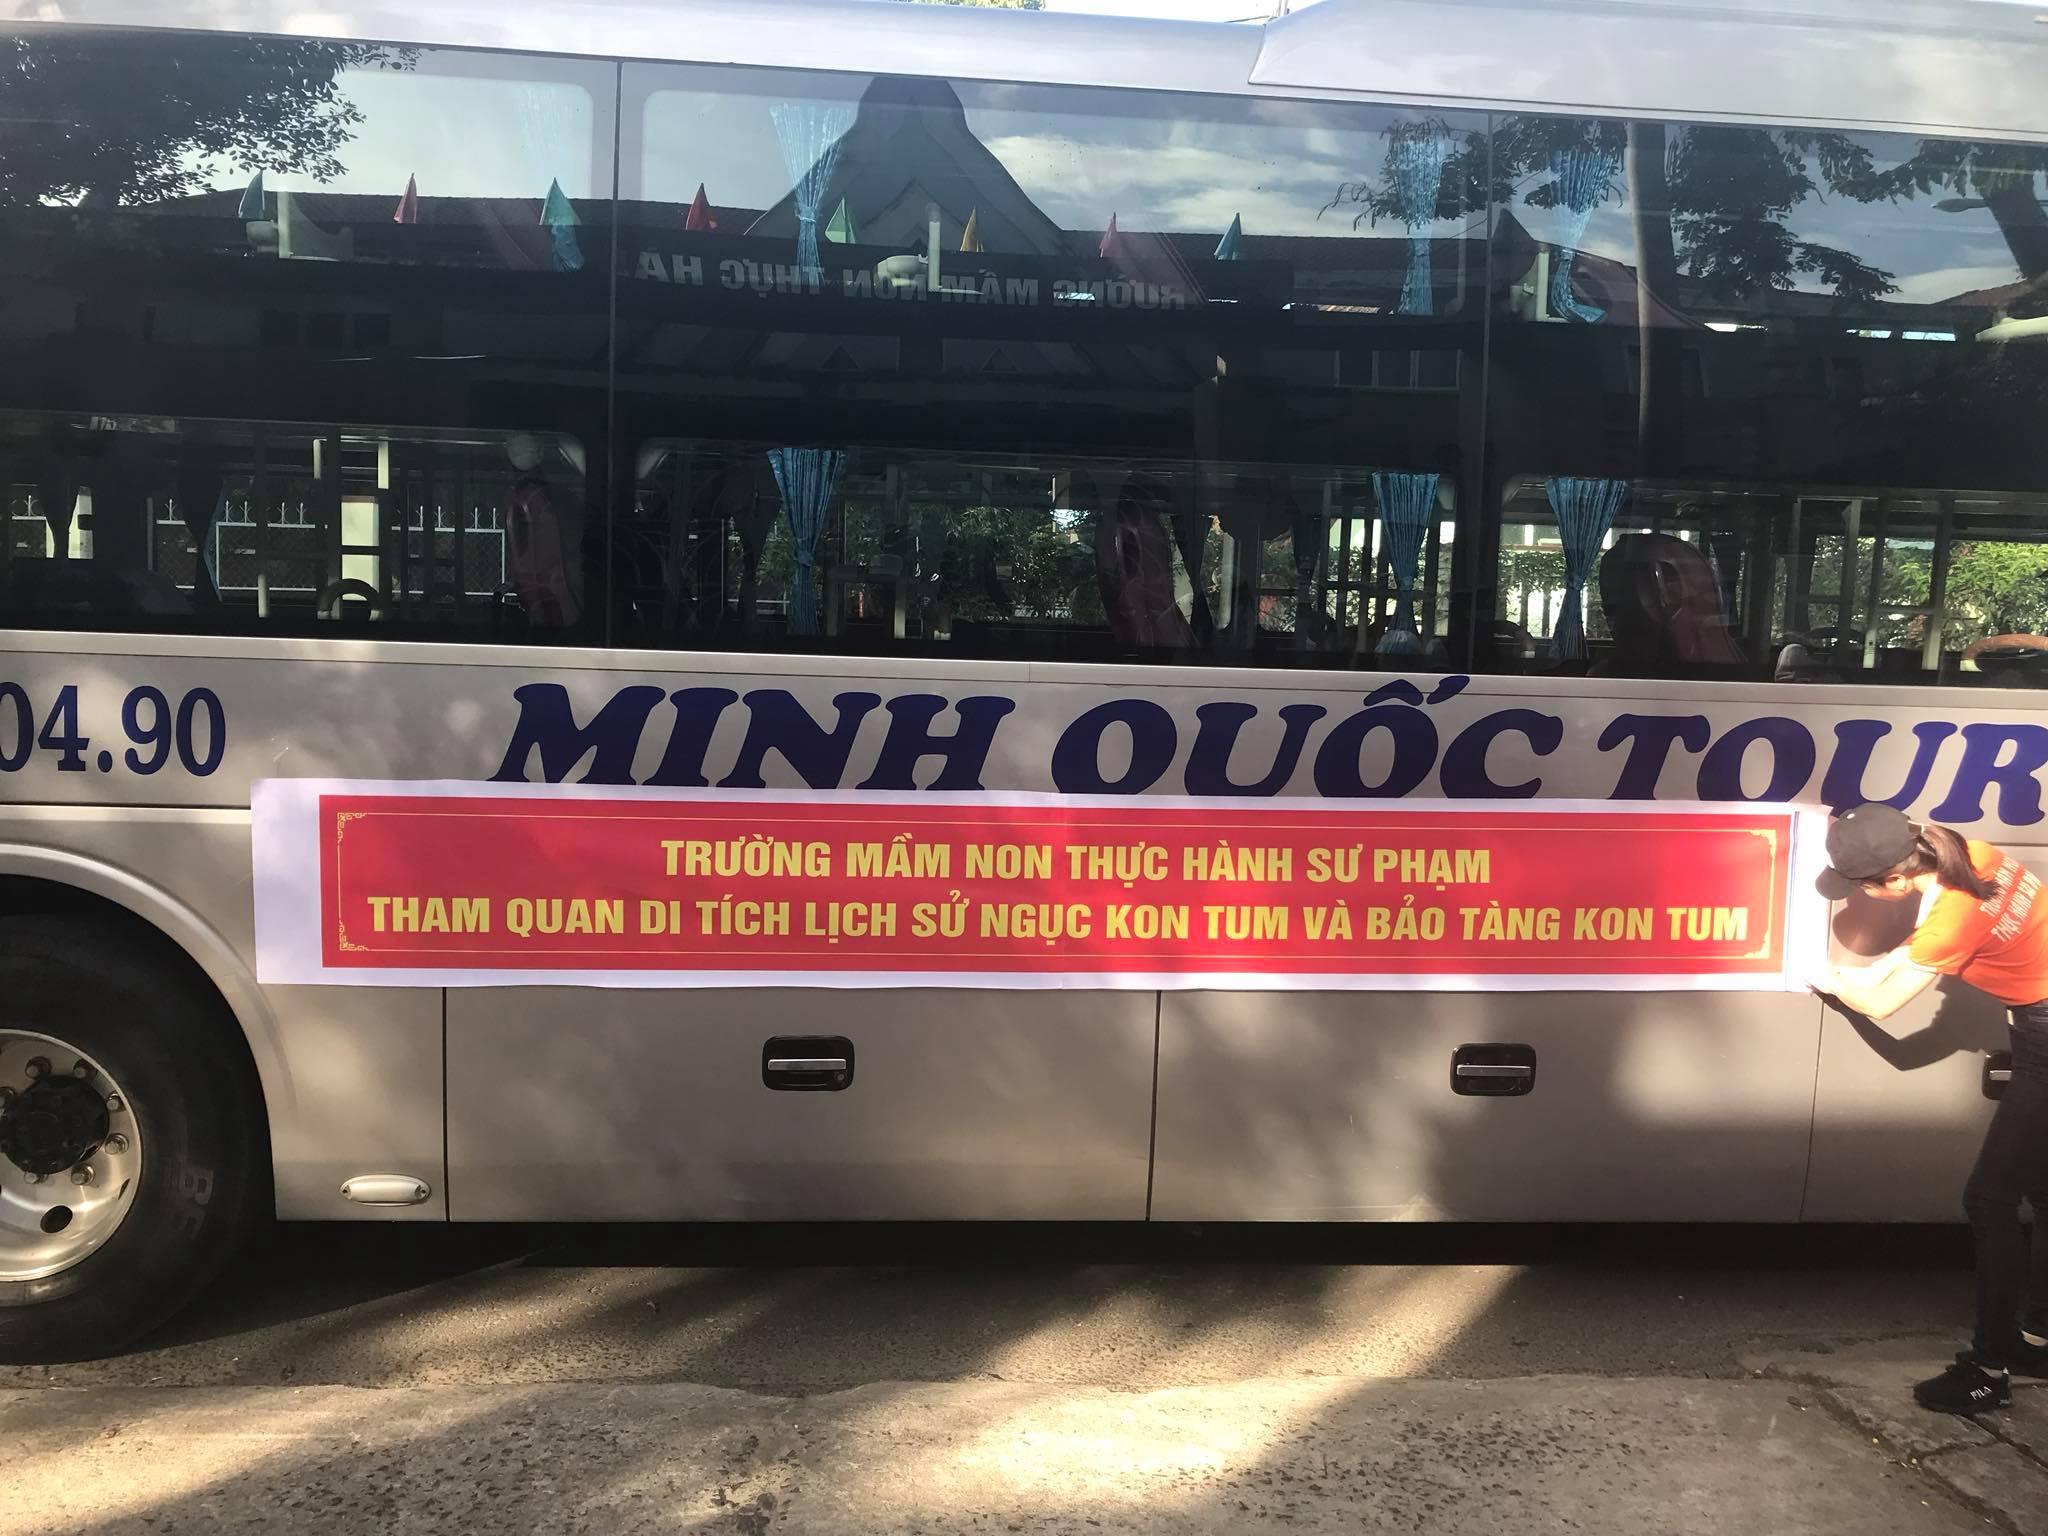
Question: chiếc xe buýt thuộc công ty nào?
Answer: chiếc xe buýt thuộc công ty minh quốc tour